Abbots of Shrewsbury

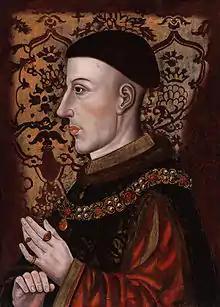
King Henry V, by unknown artist.

Prestbury probably owed his appointment as Chancellor of the University of Oxford in July 1409 to the support of Archbishop Arundel. His academic interests seem to have remained strong. During this period he was awarded a doctorate in theology by the university. He was later, in 1413, to secure two rooms in Gloucester College, Oxford for use by monks from Shrewsbury Abbey. However, he seems to have been useful to Arundel mainly as part of his campaign against Lollardy. A later chancellor, Thomas Gascoigne recorded that, as the commissary of the Bishop of Lincoln, Prestbury oversaw the burning of John Wycliffe's books at Carfax in the centre of Oxford, in 1410. Arundel wanted to root out what he saw as heresy in the academic community: Peter Payne and William Taylor and like-minded critics of clerical abuses. Armed with a list of heretical ideas furnished by committees he had set up for both universities, in March 1411 he moved to impose a canonical visitation on Oxford University, which strongly resisted, claiming exemption under a papal bull of Boniface IX. Prestbury published notice of Arundel's intention to carry out the visitation of the university, provoking strong resistance to what was seen as an attack on academic freedom. St Mary's barred its doors against Arundel and the furore drew the king's attention. Prestbury's position became untenable and he resigned.